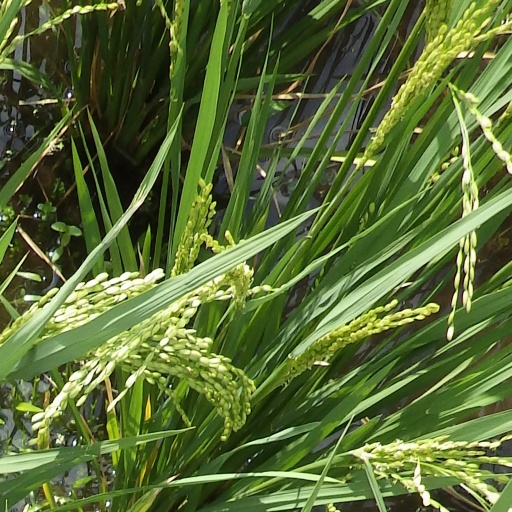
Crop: rice